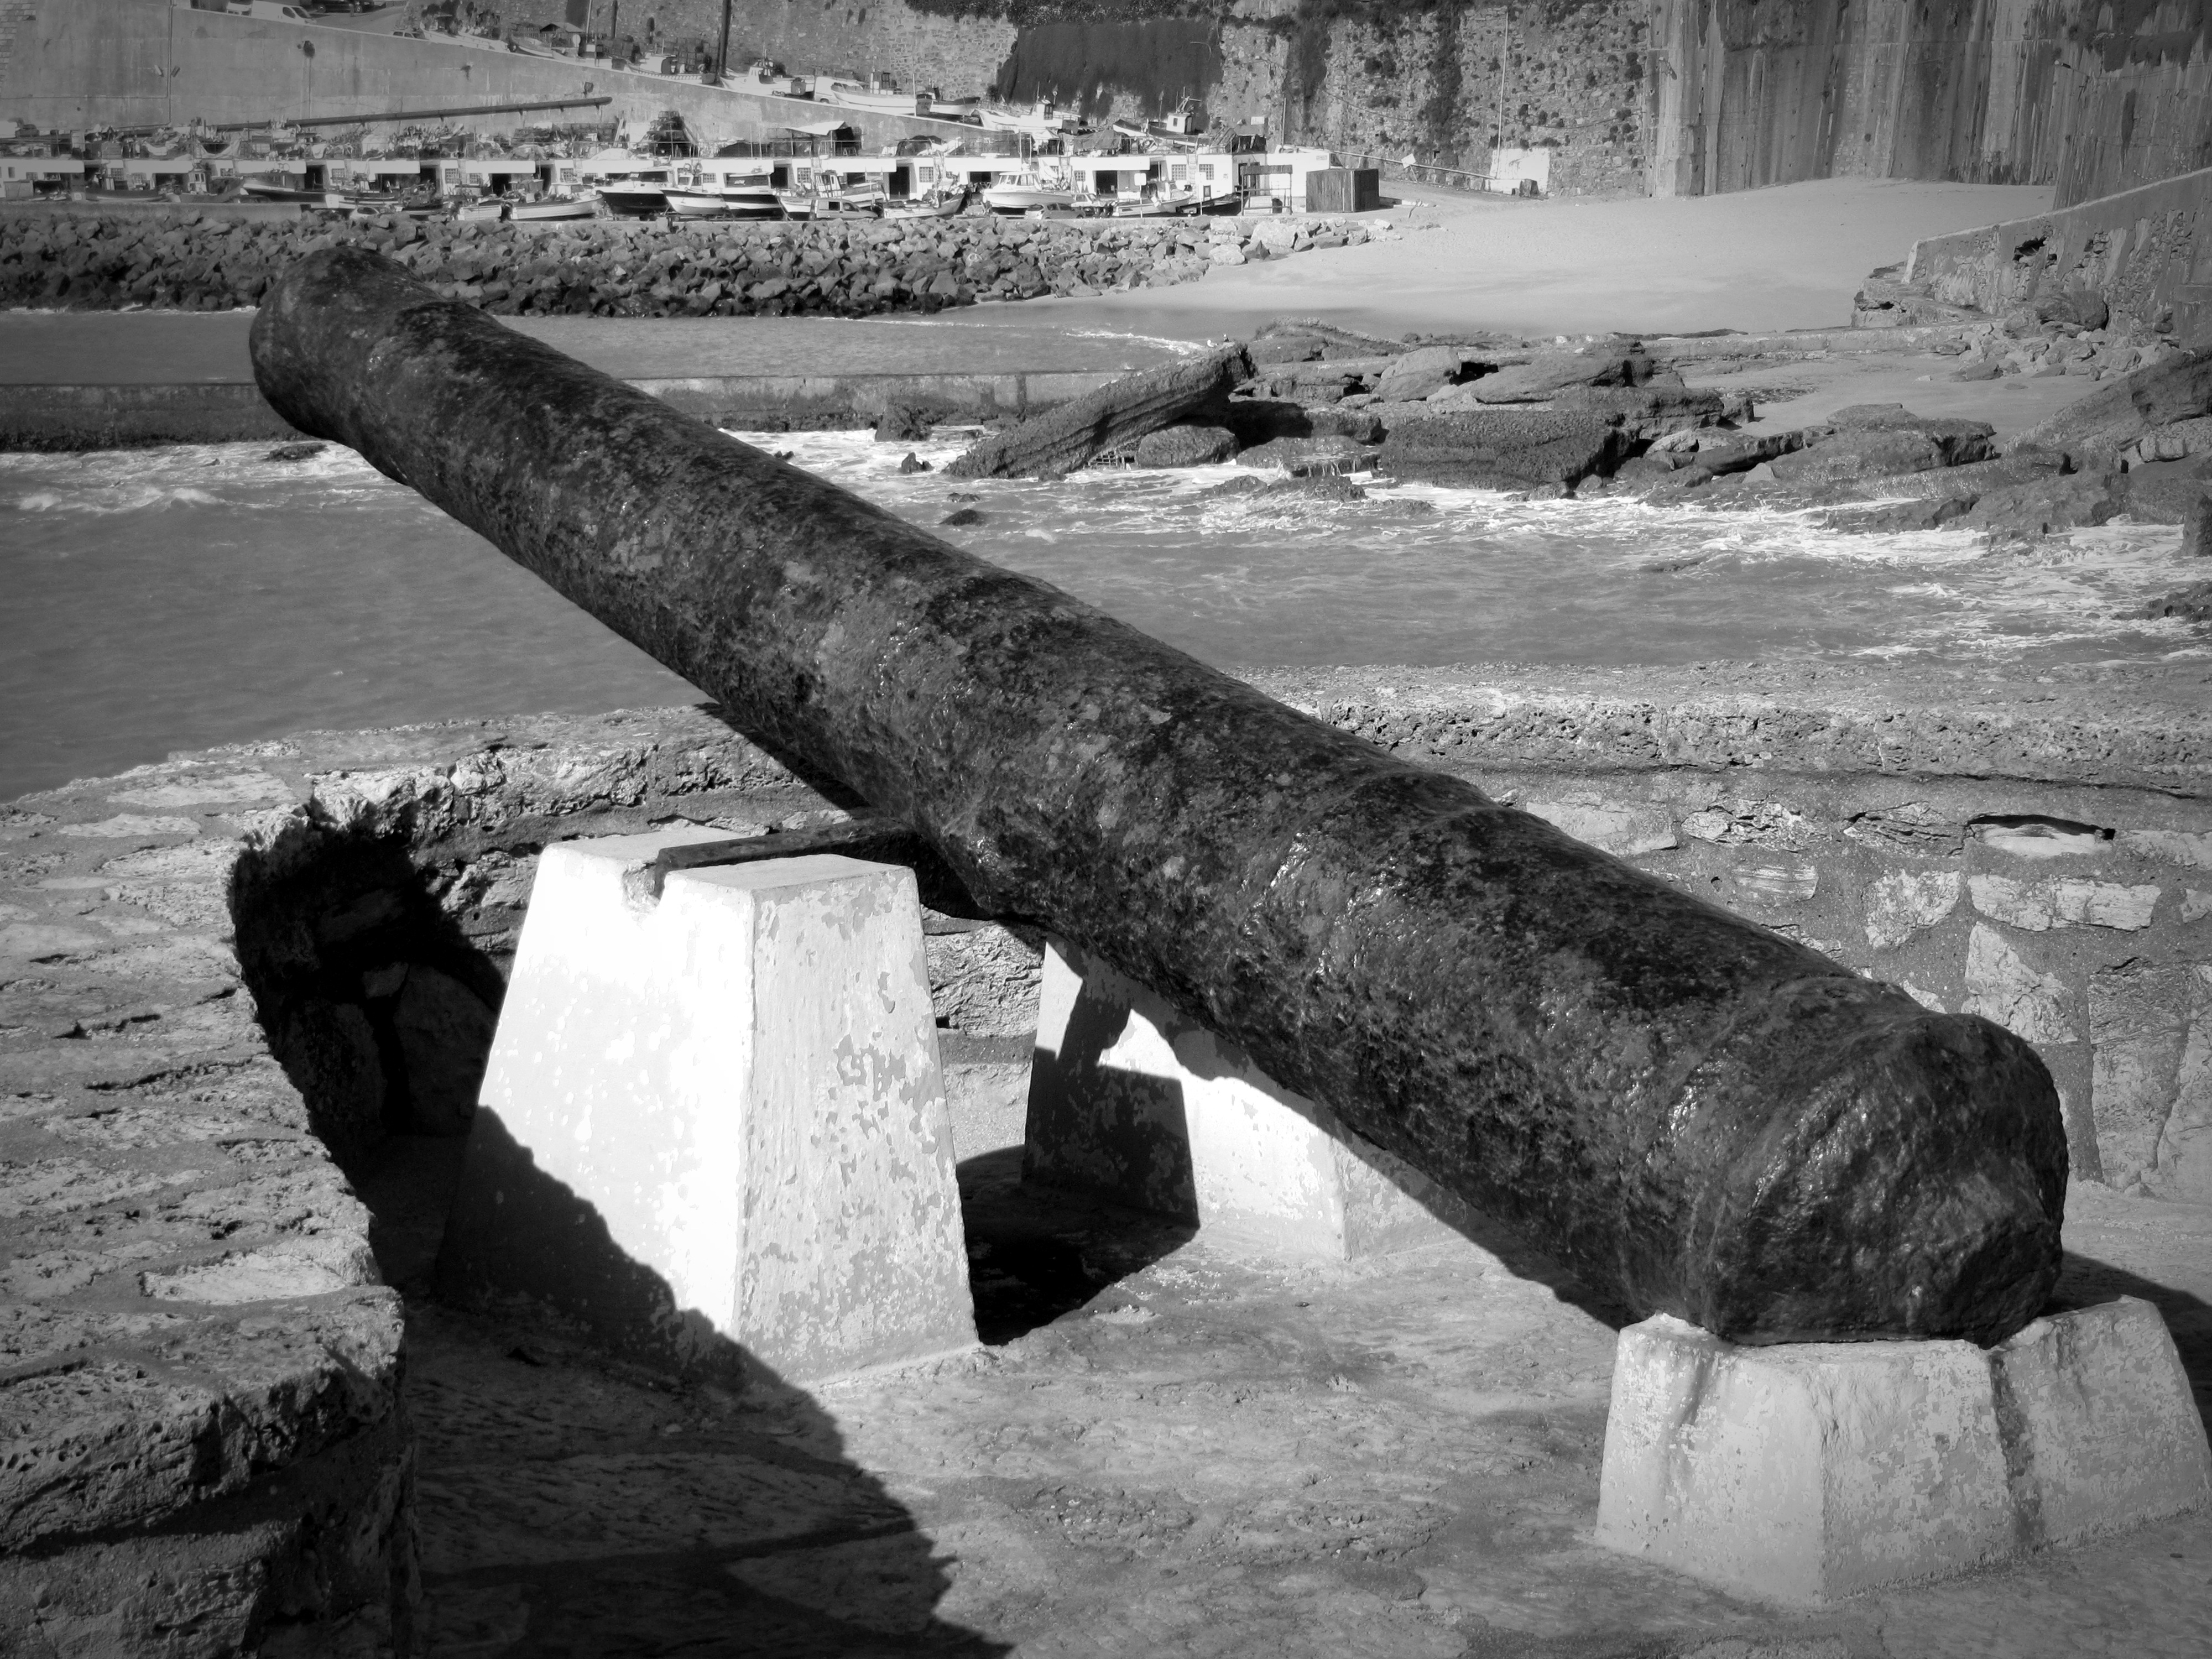
coast, water, rock, snow, winter, black and white, wood, white, photography, wall, monument, black, monochrome, sculpture, art, temple, photograph, gun, portugal, shape, ericeira, monochrome photography, ancient history